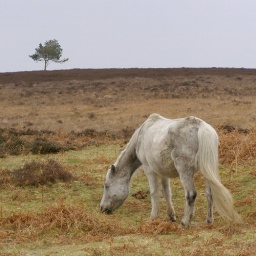
Pony near Cockley Bushes. Lone pine tree on the hill beyond.